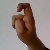
The image shows a hand gesture representing the letter 'X' in Indian Sign Language.